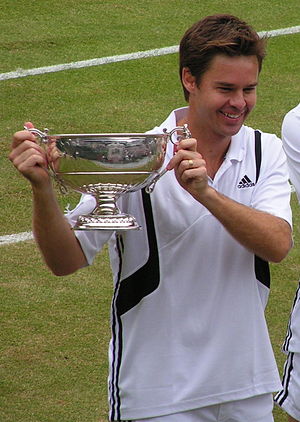
US Open-mesterskabet i herredouble / Vindere
Todd Woodbridge vandt titlen tre gange: i 1995, 1996 og 2003.
Herredoublemesterskabet ved US Open i tennis er afviklet hvert år siden 1881. De første mange år til og med 1967 under navnet US National Championships, hvor mesterskabet var forbeholdt amatører. Siden 1968 har turneringen været åben, så både professionelle og amatører kan deltage.